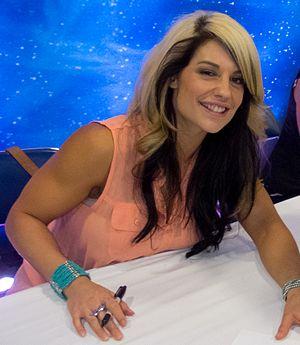
Celeste Beryl Bonin née le 7 octobre 1986 à Houston, au Texas est une catcheuse et modèle de body fitness américaine. Elle est connue pour son travail à la World Wrestling Entertainment sous le nom de ring de Kaitlyn.